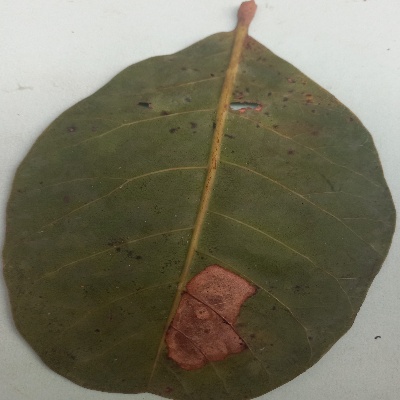
Crop: Cashew
Condition: anthracnose